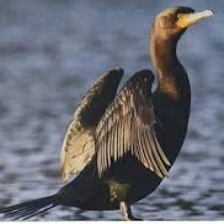
Species: DOUBLE BRESTED CORMARANT
Scientific name: PHALACROCORAX AURITUS